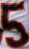
Number: 5